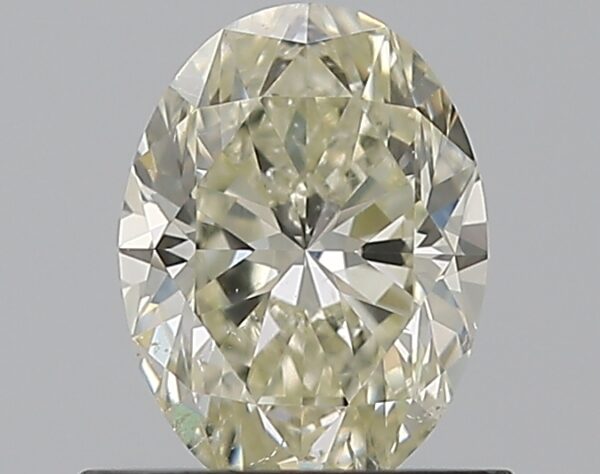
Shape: oval
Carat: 0.7
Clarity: SI2
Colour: M
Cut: EX
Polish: EX
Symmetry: EX
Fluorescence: F
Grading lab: GIA
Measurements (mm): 6.71 x 4.98 x 3.18